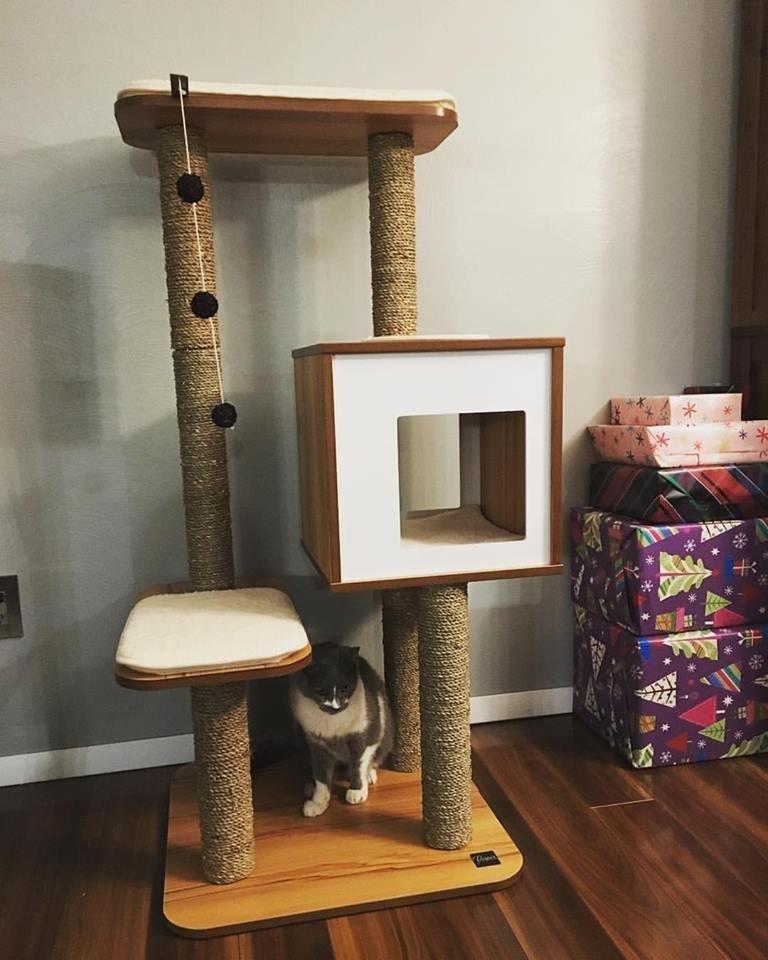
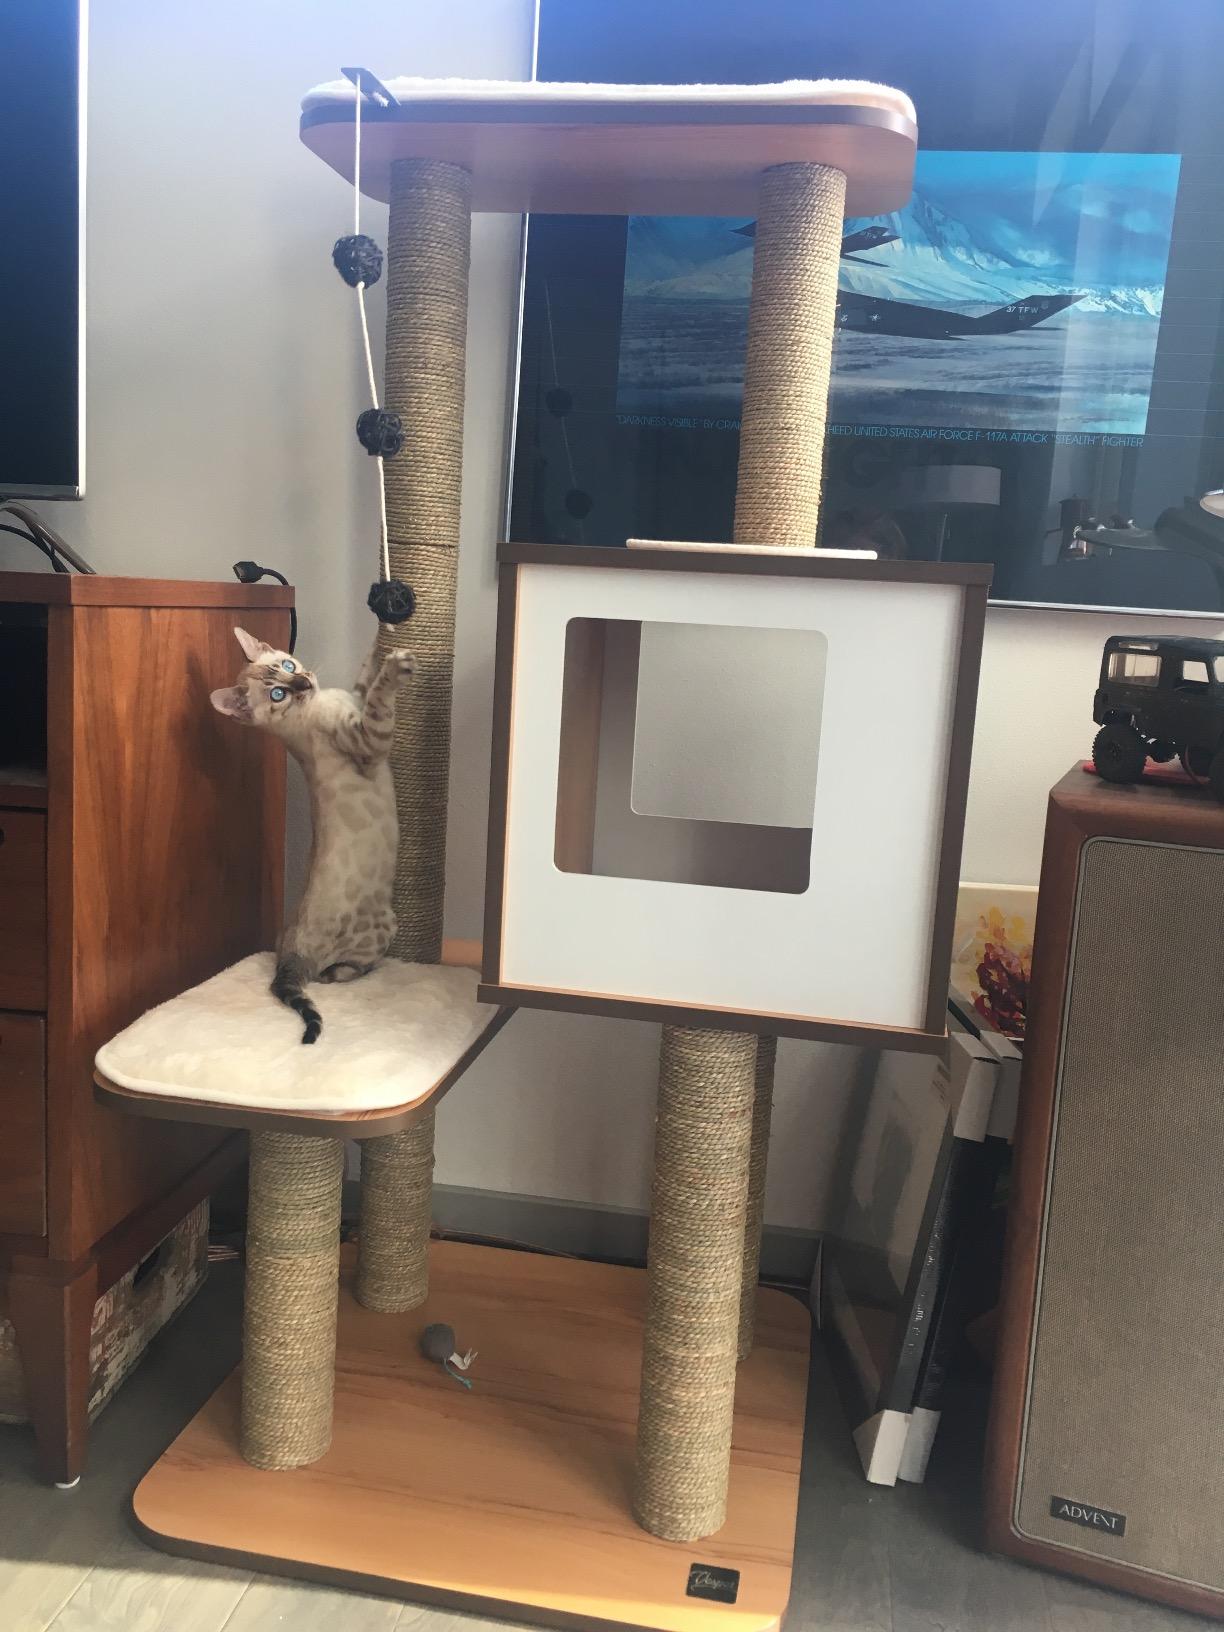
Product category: items_cat tree
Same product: yes